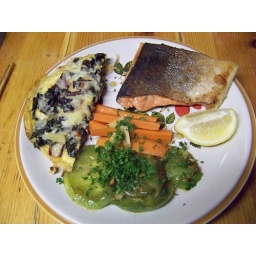
Dinner of wild sockeye salmon steak, fried green tomatoes, carrot cooked in giger and Swiss chard tart